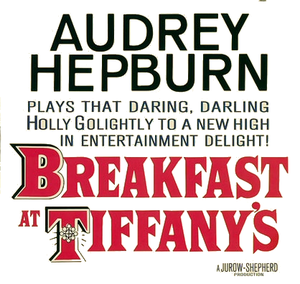
Diamants sur canapé est un film américain réalisé par Blake Edwards, sorti en 1961, et adapté de la nouvelle éponyme de Truman Capote.